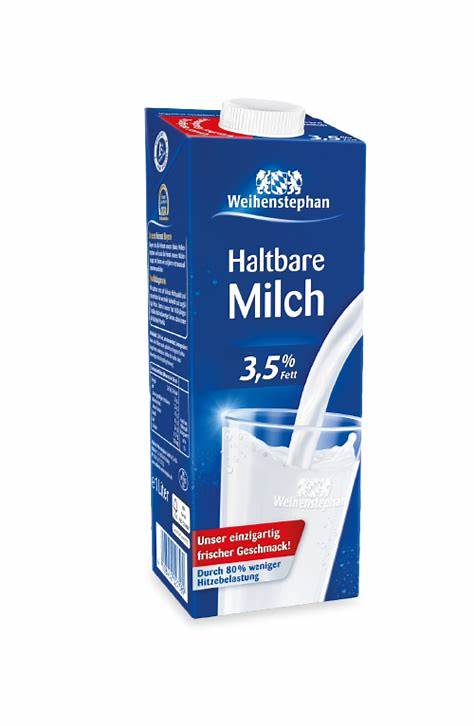
Waste category: cardboard